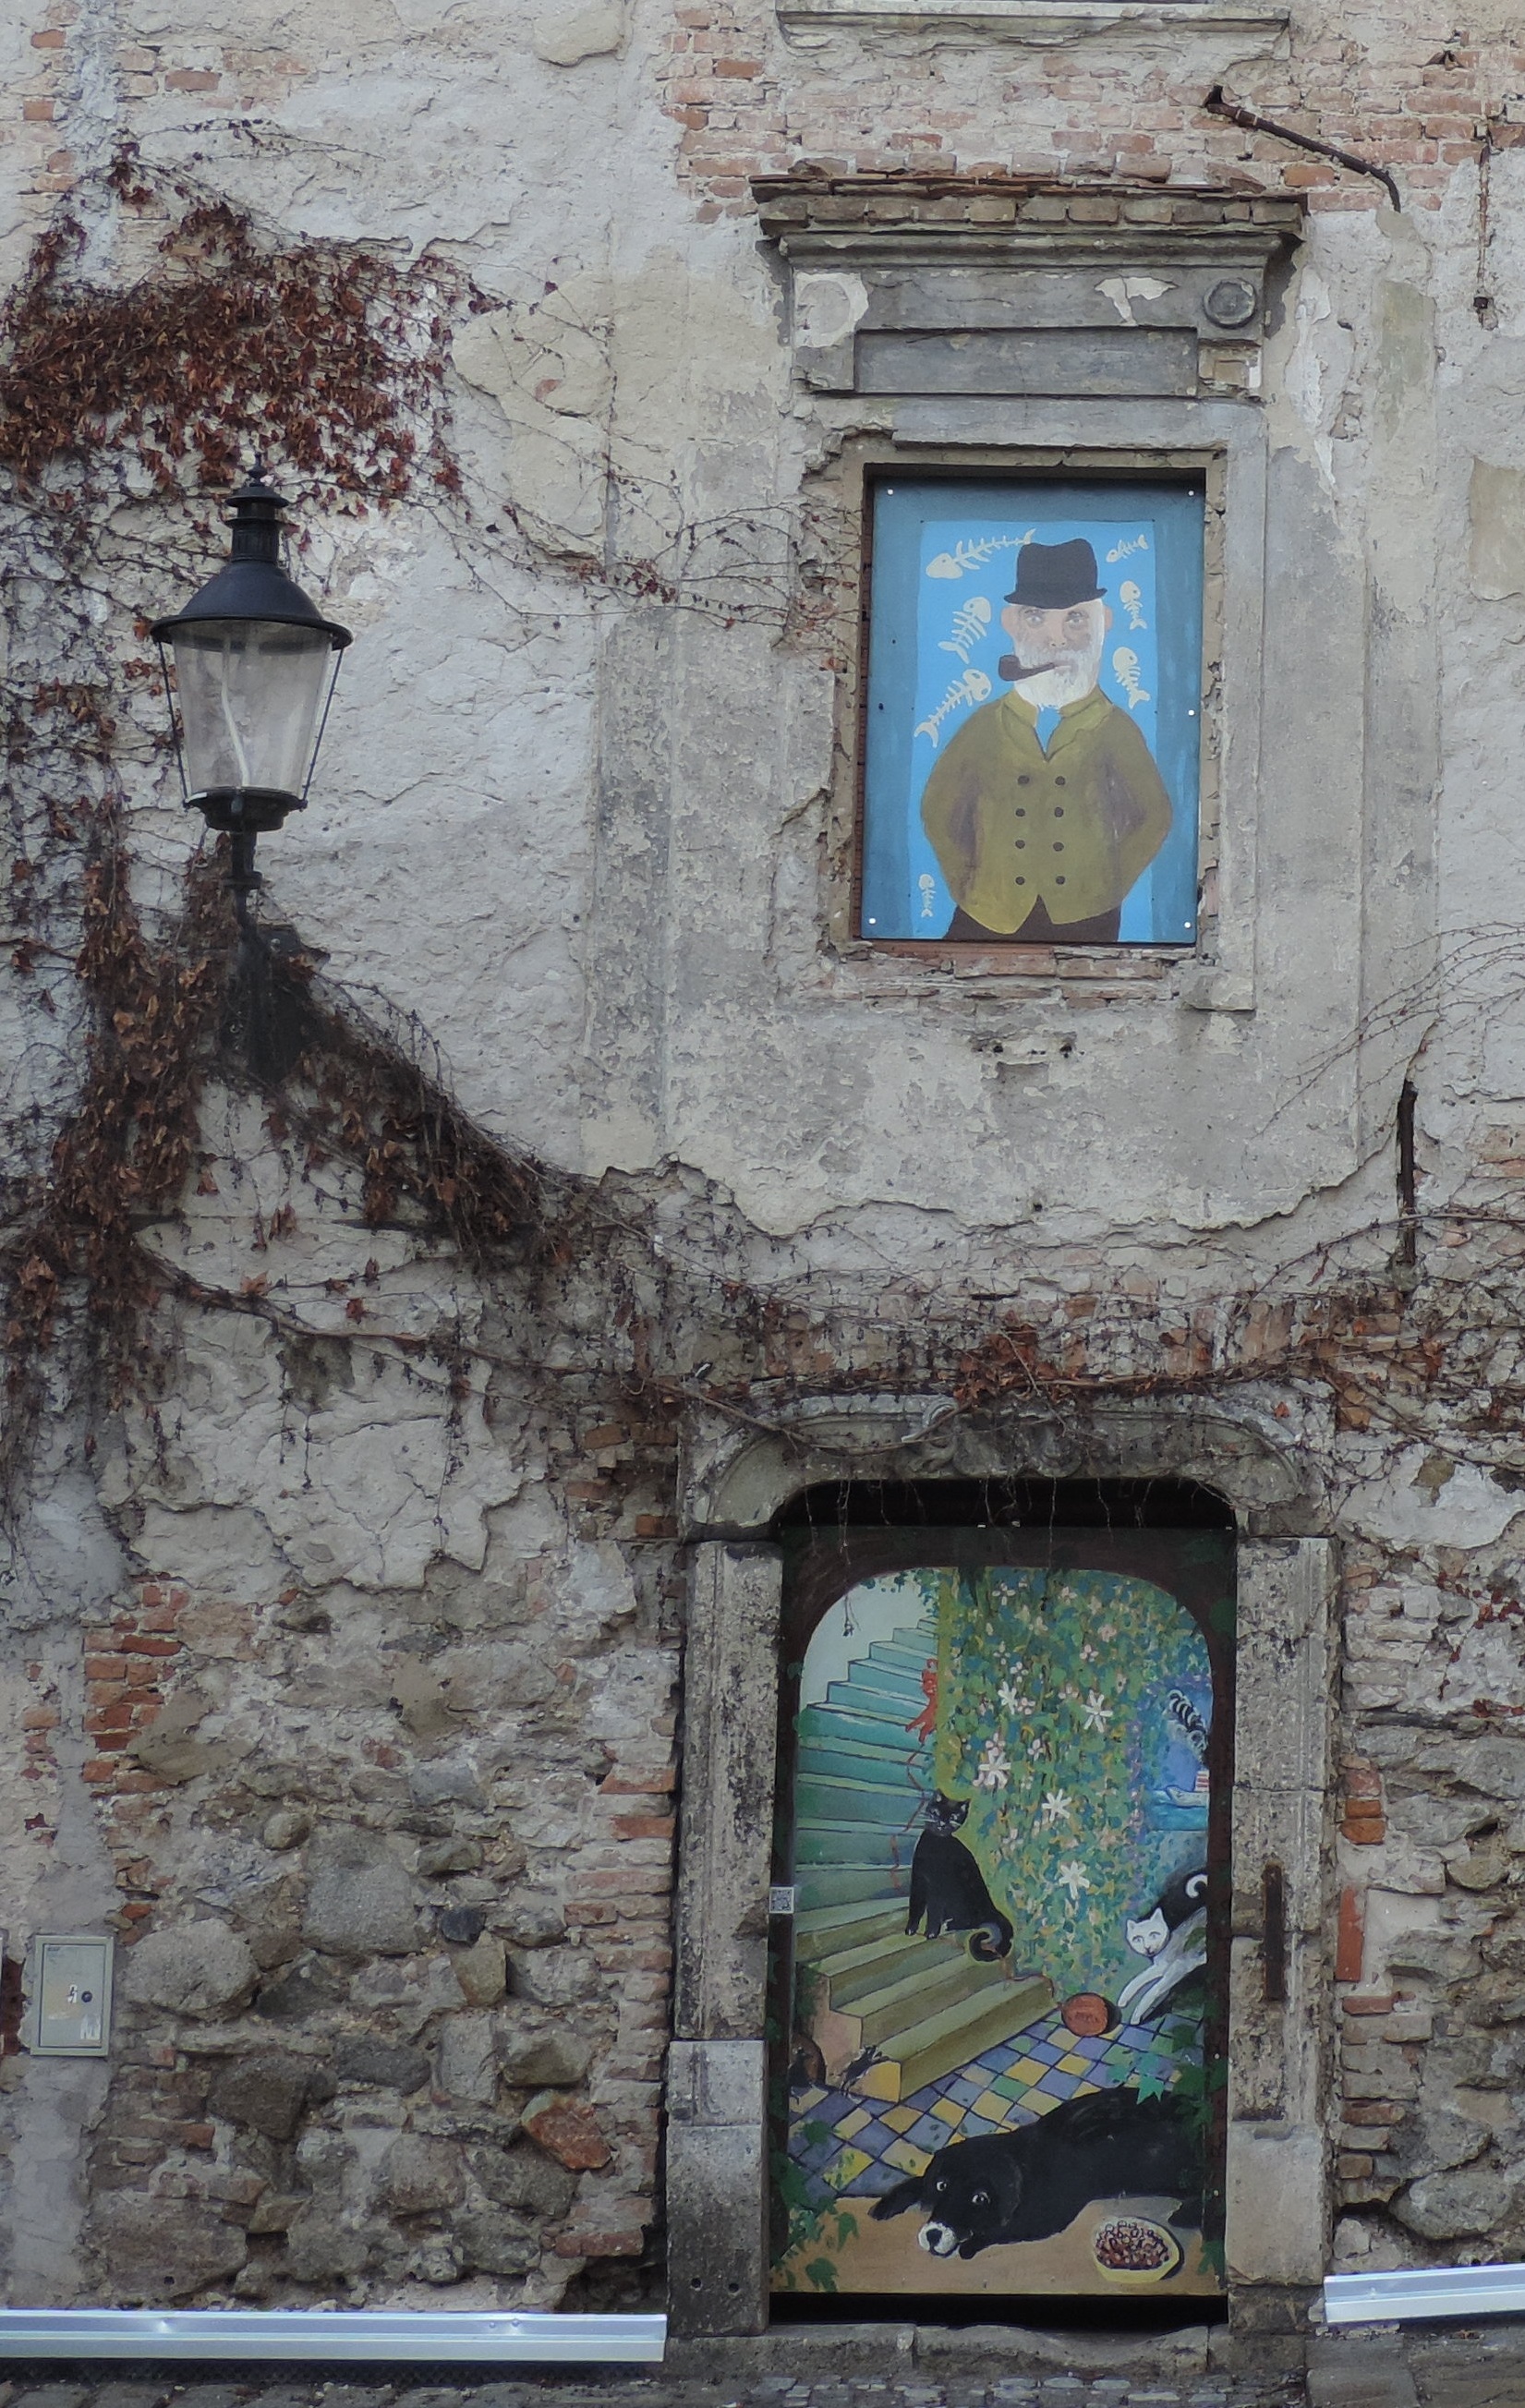
road, street, house, window, building, old, alley, home, wall, color, facade, blue, door, painting, art, image, neighbourhood, urban area, ancient history